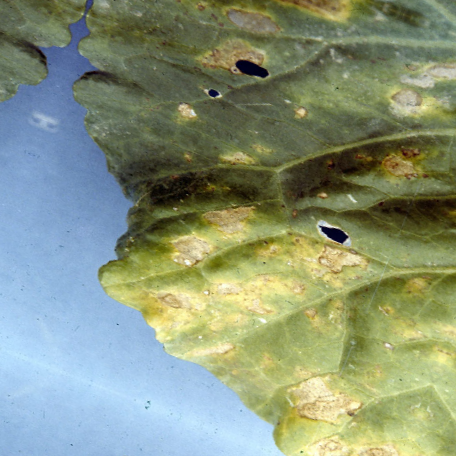
Label: Downy Mildew